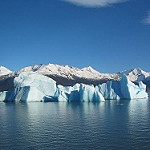
Label: glacier